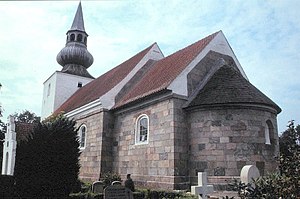
Vindum Kirke
Vindum Kirke
Vindum, Viborg Kommune, set fra sydøst
Vindum Kirke er en kirke i Vindum Sogn Middelsom Herred, Viborg Amt, nu Viborg Kommune. Apsis, kor og skib er opført i romansk tid af fint tilhugne granitkvadre over en profileret dobbeltsokkel. Den romanske bygning har profilerede gesimser. Begge døre er bevaret med et par helsøjler og buestik omkring et tympanonfelt, norddøren er tilmuret, syddøren er stadig i brug. I nordmuren er bevaret flere rundbuevinduer, alle er åbne men noget udvidet i lysåbningen. Tårnet er opført i sengotisk tid, nederst er benyttet en del genanvendte kvadre øverst teglsten. Tårnet krones af et spir fra 1700-tallet med løgkuppel og lanterne, denne bygningsdetaljer kan minde om bygmesteren Nicolaus Hinrich Rieman, der bl.a. har udført tårnet til Vor Frelser kirke i Horsens, tårnoverbygningen blev udført under Janus de Friedenreich, der ejede Vindum Overgård 1708-55.